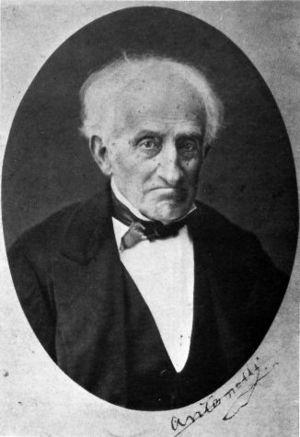
Alessandro Antonelli est un architecte italien du XIXᵉ siècle.
Casa Scaccabarozzi, communément appelée Fetta di polenta par les Turinois, est un bâtiment historique de Turin situé dans le quartier de Vanchiglia, à l'angle du Corso San Maurizio et de la Via Giulia di Barolo ; autrefois, elle était également connue sous le nom de Casa luna et la spada.